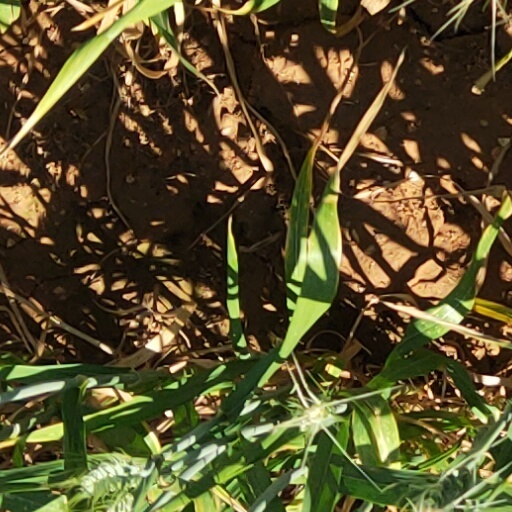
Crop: wheat